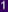
Number: 1